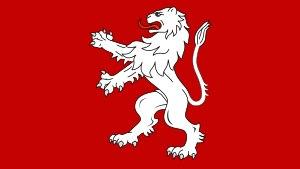
Cette page recense les lieux où se déroule l'action de La Roue du temps, saga de fantasy créée par l'écrivain américain Robert Jordan.